Fully Loaded (1999)

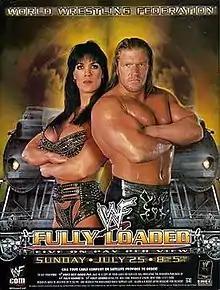
Promotional poster featuring Chyna and Triple H

The 1999 Fully Loaded was the second annual Fully Loaded professional wrestling pay-per-view (PPV) event produced by the World Wrestling Federation (WWF, now WWE). It took place on July 25, 1999, at the Marine Midland Arena in Buffalo, New York. Although the event was the second Fully Loaded PPV held, it was the first Fully Loaded not held under the In Your House series, which had been discontinued in February 1999. Matches at the event were fought in a number of venues, including a parking garage.